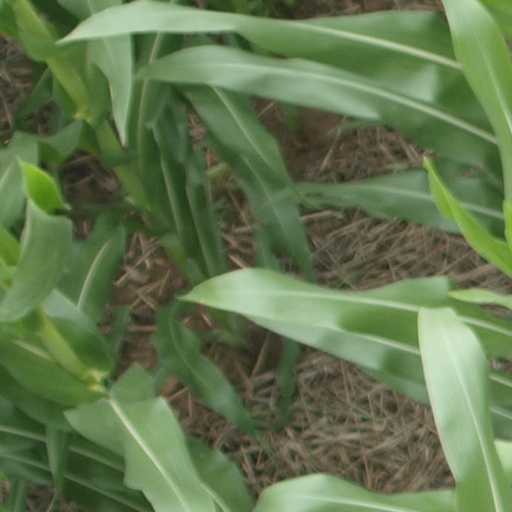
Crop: maize; corn